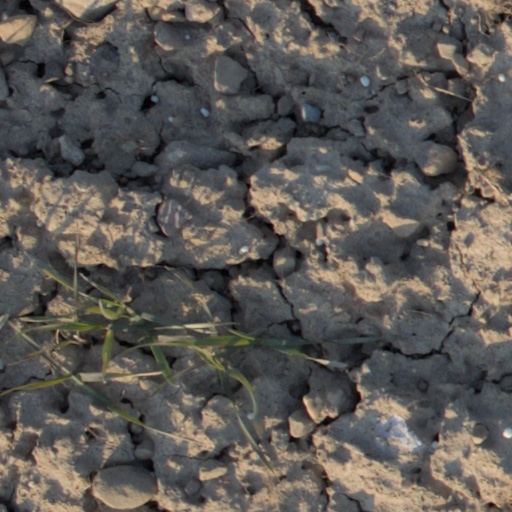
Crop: wheat